Merthyr line

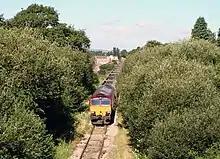
EWS Class 66 moves coal from Tower Colliery towards Aberdare, 2006

Since its termination at Aberdare, following the Beeching Axe, there have been various proposals to extend the line northwards towards Hirwaun again. In recent years, these have been driven by the Welsh Assembly Government.